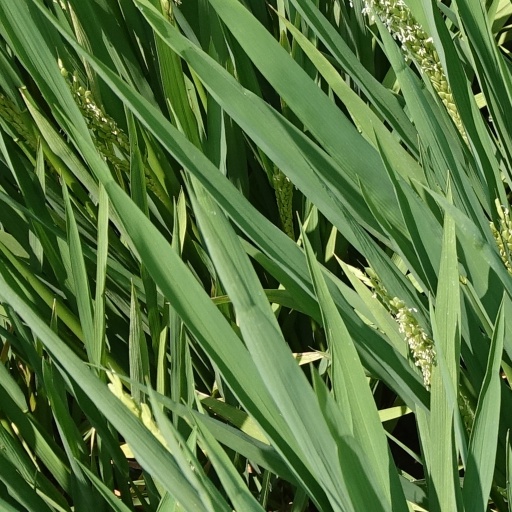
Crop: rice